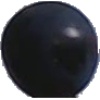
Label: Grape Blue 1